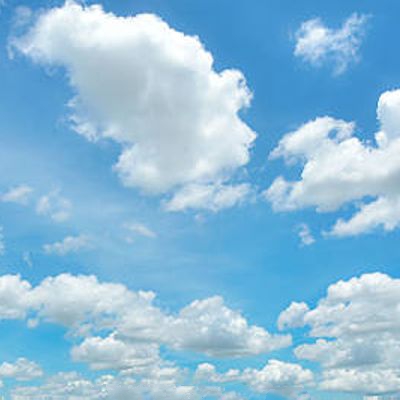
Cloud type: Cumulus (Cu)